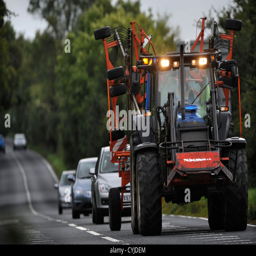
cars stuck behind a tractor on a road